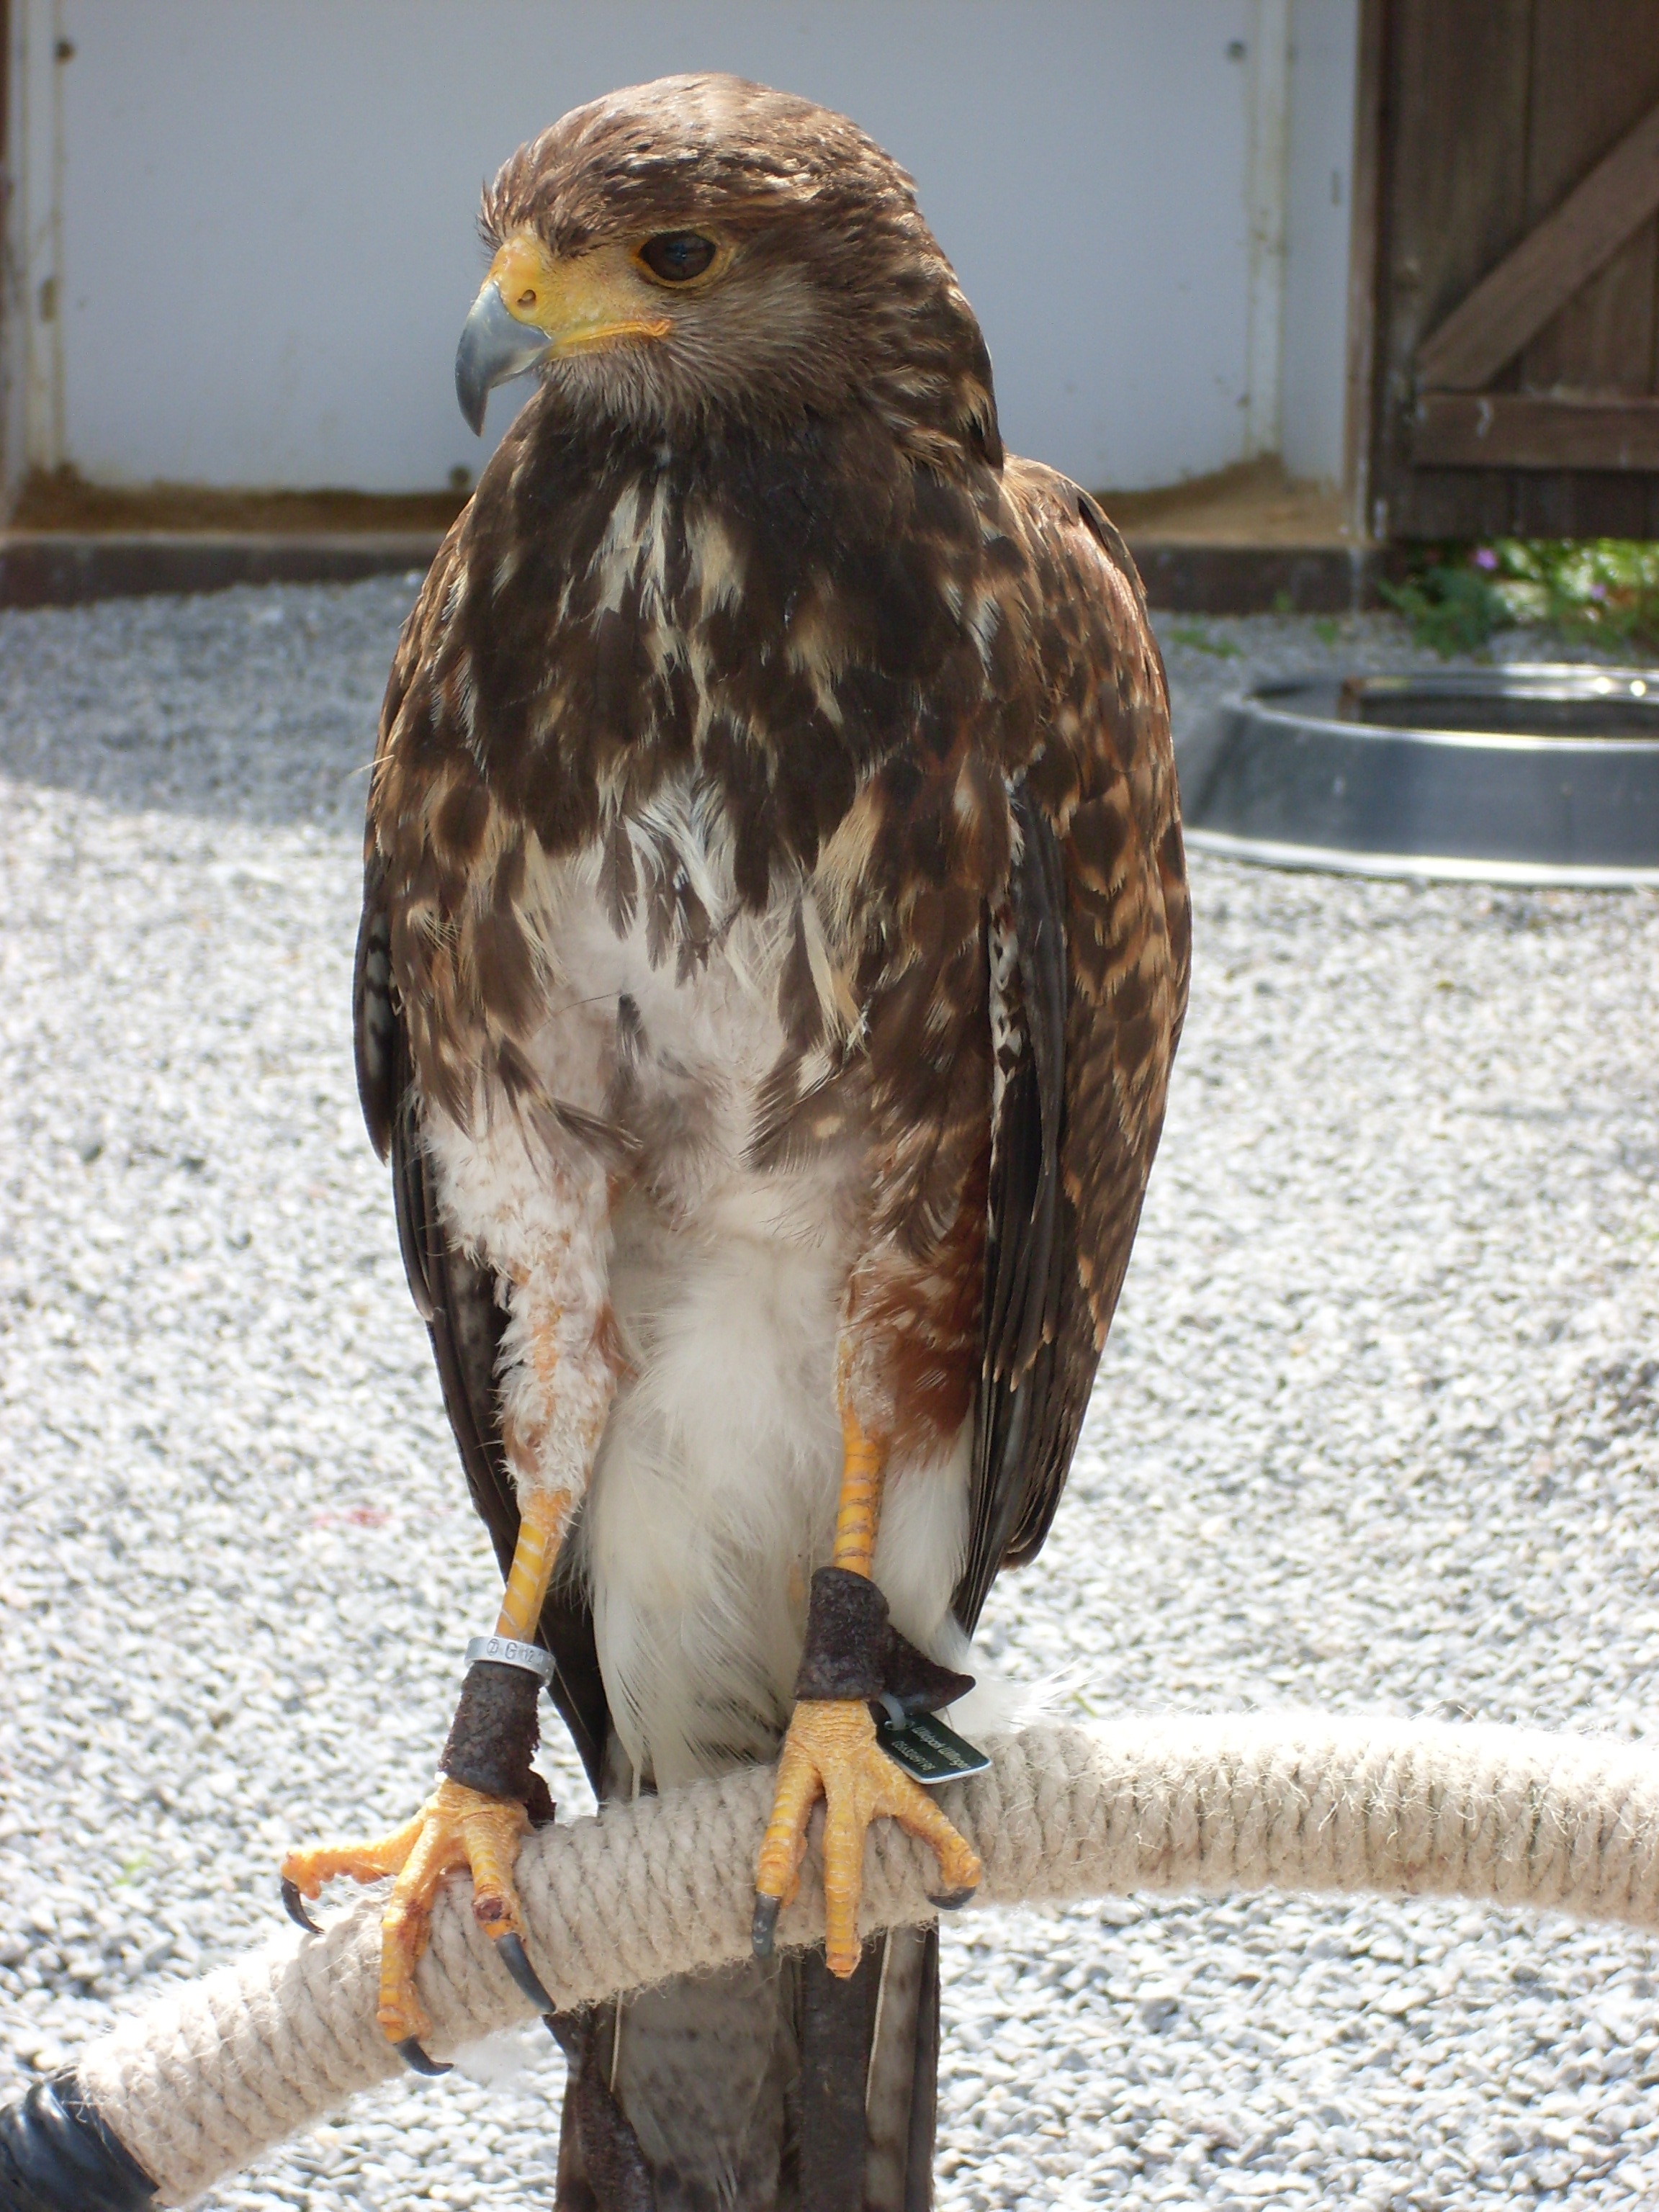
bird, wing, beak, eagle, hawk, feather, fauna, plumage, bird of prey, vertebrate, caught, falcon, buzzard, accipitriformes